Describe the emotion expressed in this image:  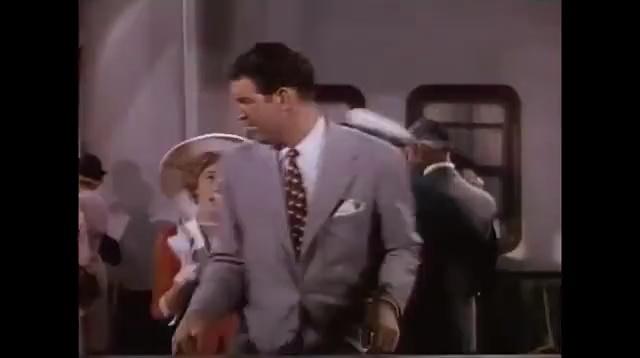
This person displays Fear, valence and arousal with low intensity.